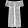
Label: Dress